Natalie Di Luccio

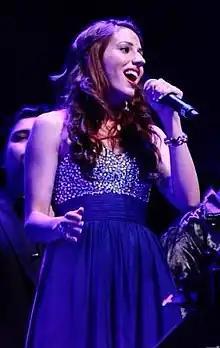
Di Luccio performing at A.R. Rahman's concert in Chennai, India

Natalie Di Luccio (born 29 June 1989) is an Italian-Canadian classical-crossover singer from Toronto, Ontario.